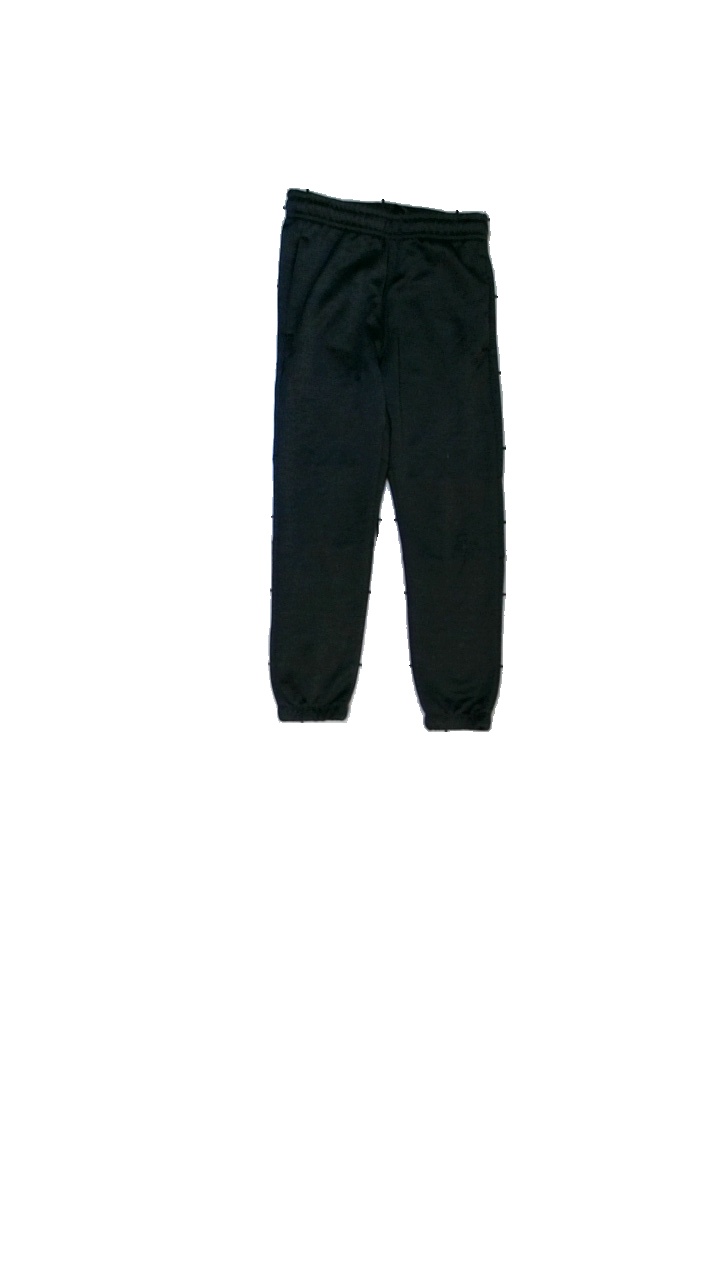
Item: Trousers (Children)
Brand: Soc (stadium)
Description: Mörk gråa mjukisbyxor
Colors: Grey
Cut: Tight
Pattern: Logo print
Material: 100% polyester
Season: All
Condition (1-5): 1
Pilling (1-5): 3
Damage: nopprigt
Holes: Minor
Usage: Recycle
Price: <50